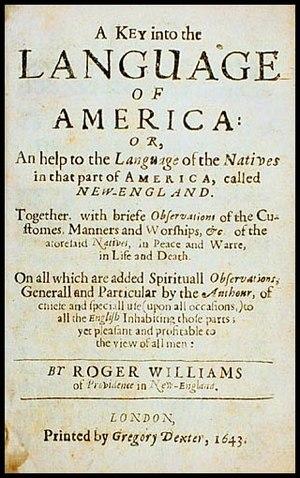
A Key Into the Language of America est un livre écrit par Roger Williams en 1643 décrivant les langues des Amérindiens, pour l'essentiel le narragansett, une langue algonquienne de Nouvelle-Angleterre au XVIIᵉ siècle. Il s'agit de la première étude en anglais d'une langue amérindienne.